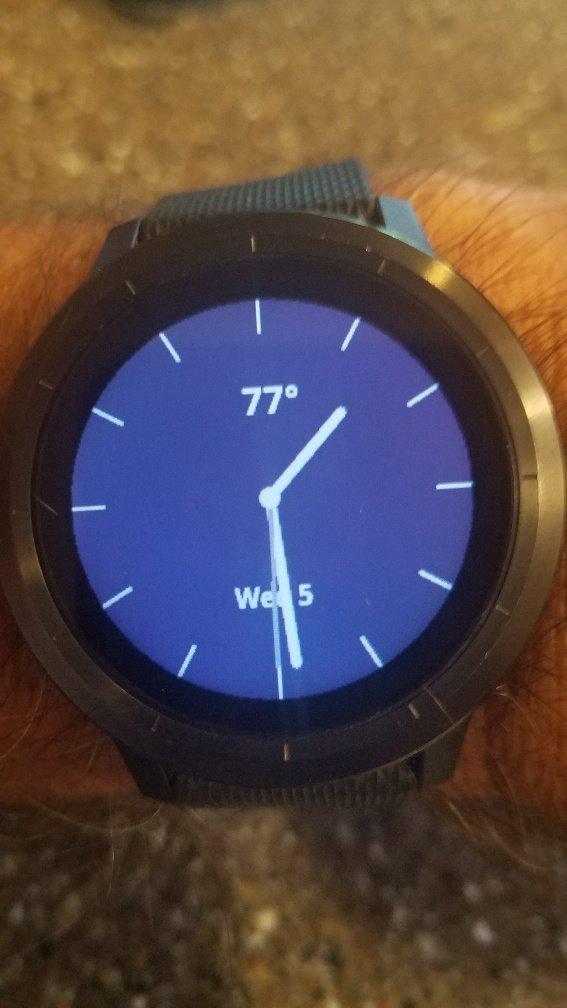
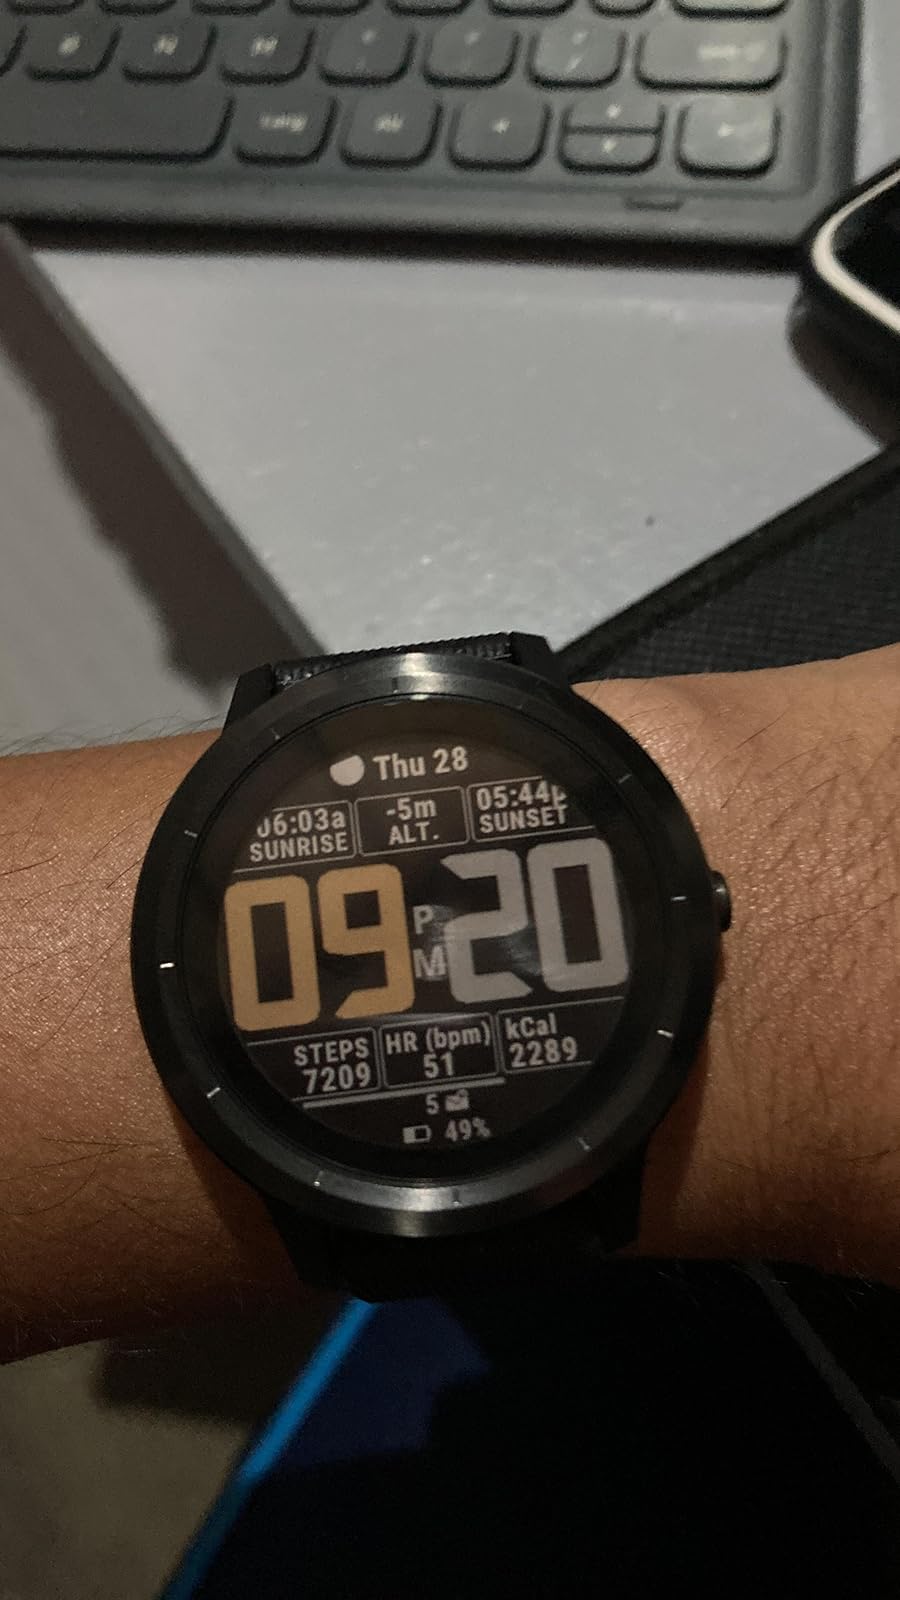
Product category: smartwatch
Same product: yes